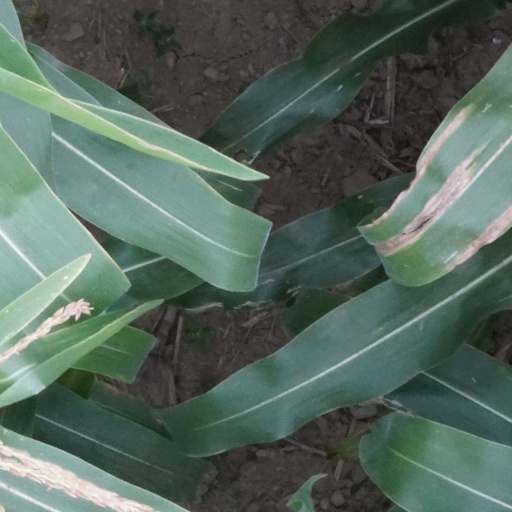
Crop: maize; corn